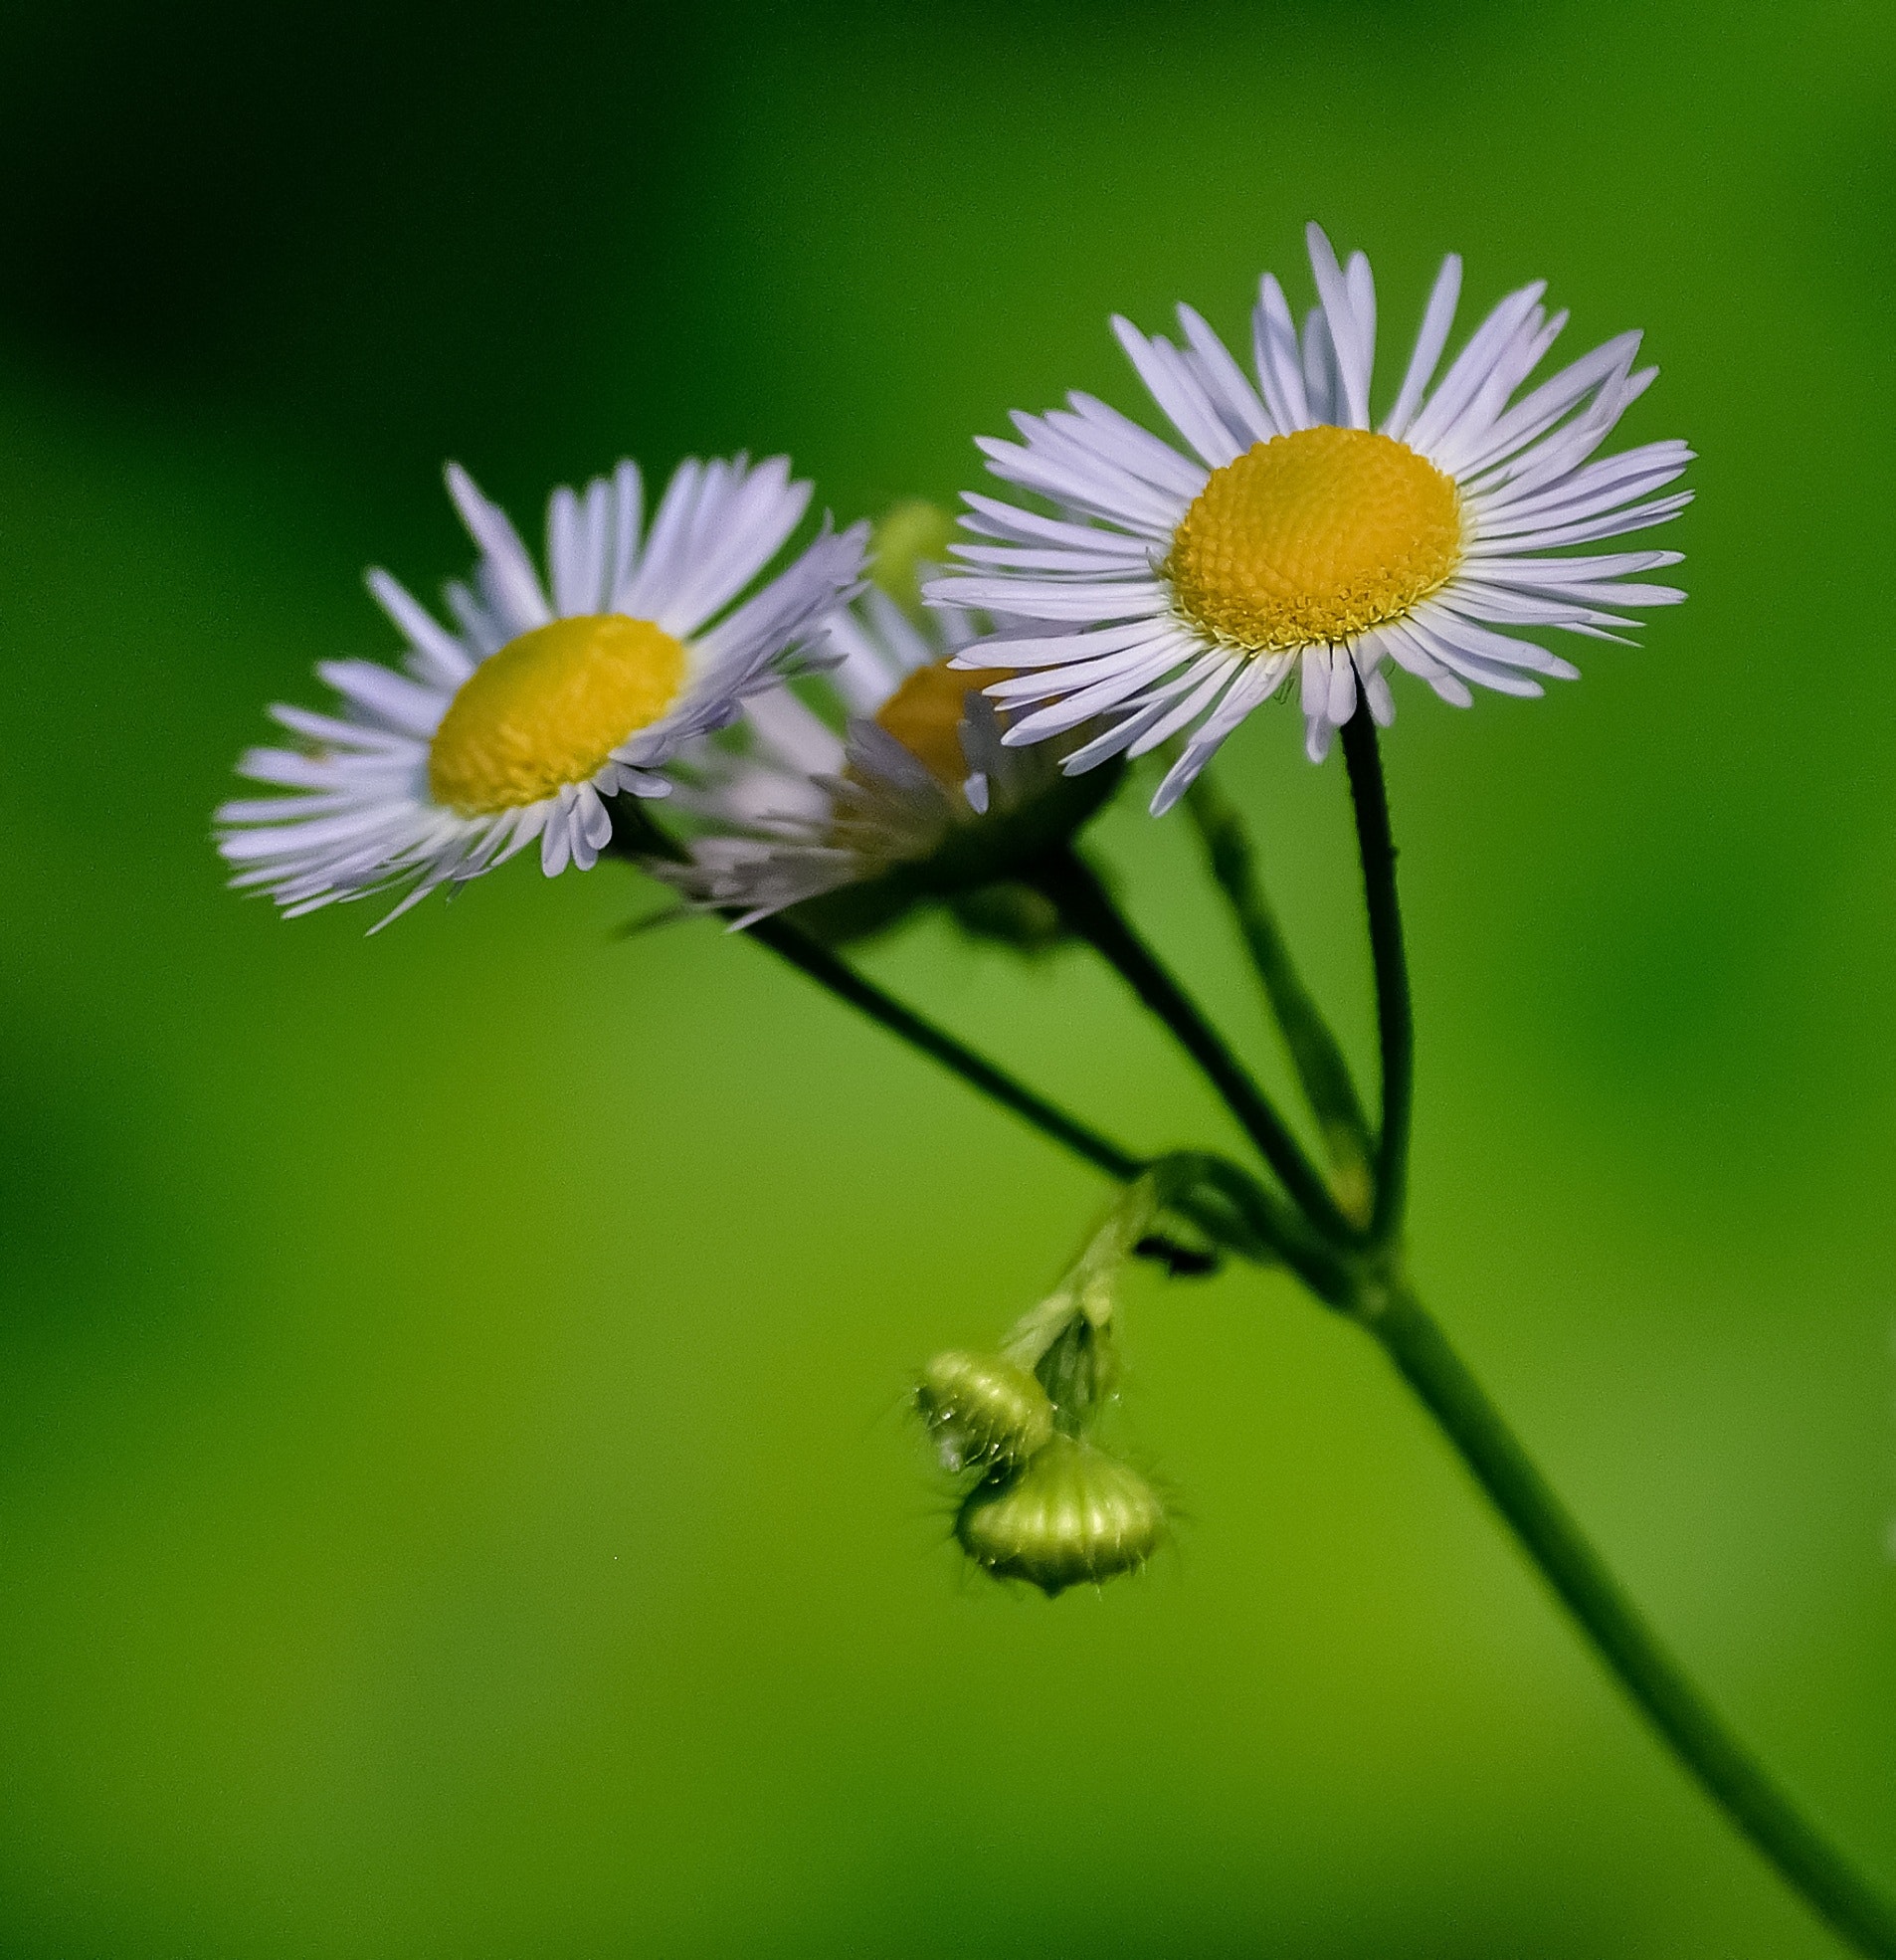
flower, flowering plant, plant, Sweet scabious, chamomile, oxeye daisy, petal, camomile, daisy, plant stem, wildflower, close up, macro photography, aster, daisy family, chamaemelum nobile, mayweed, spanish daisy